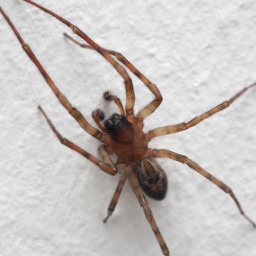
This guy was pretty huge and running about in the hallways of the apartment building I live in.